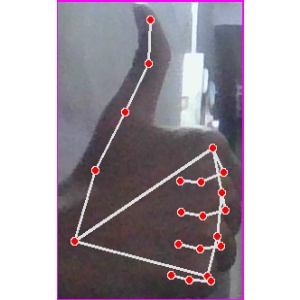
अक्षर: थ